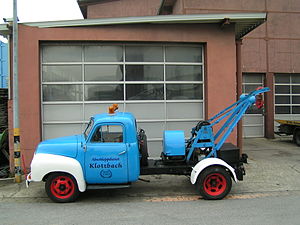
Bjærgningskøretøj
Et historisk bjærgningskøretøj
Et bjærgningskøretøj er et erhvervskøretøj, som anvendes til at bjærge og slæbe andre køretøjer. Køretøjet er bygget på et lastbilchassis.